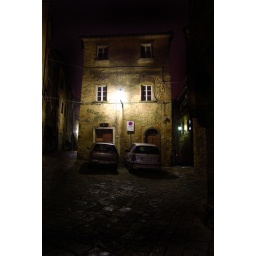
A house built in the 1200's, still stands today, used as every other building around it.